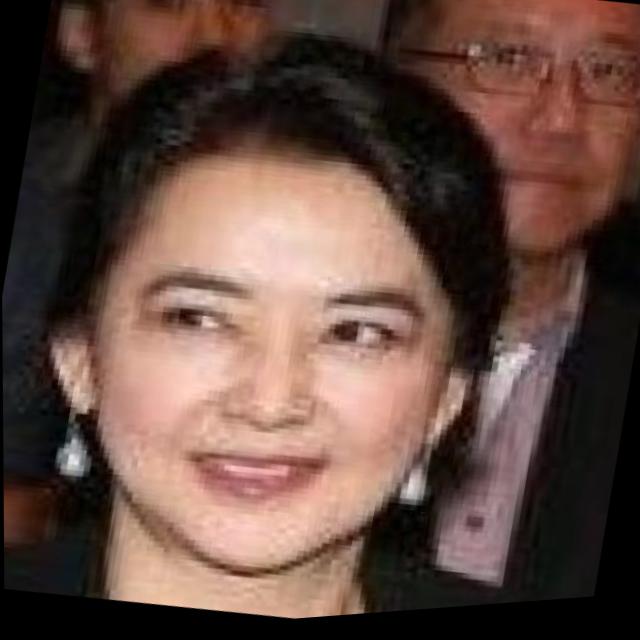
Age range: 45-64